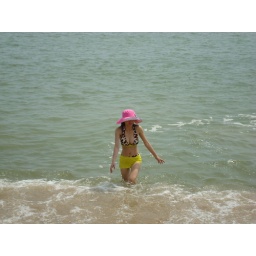
Sweetest Lan in ocean in Nha TrangWow! 1st time lovely Lan go into water or ocean in life